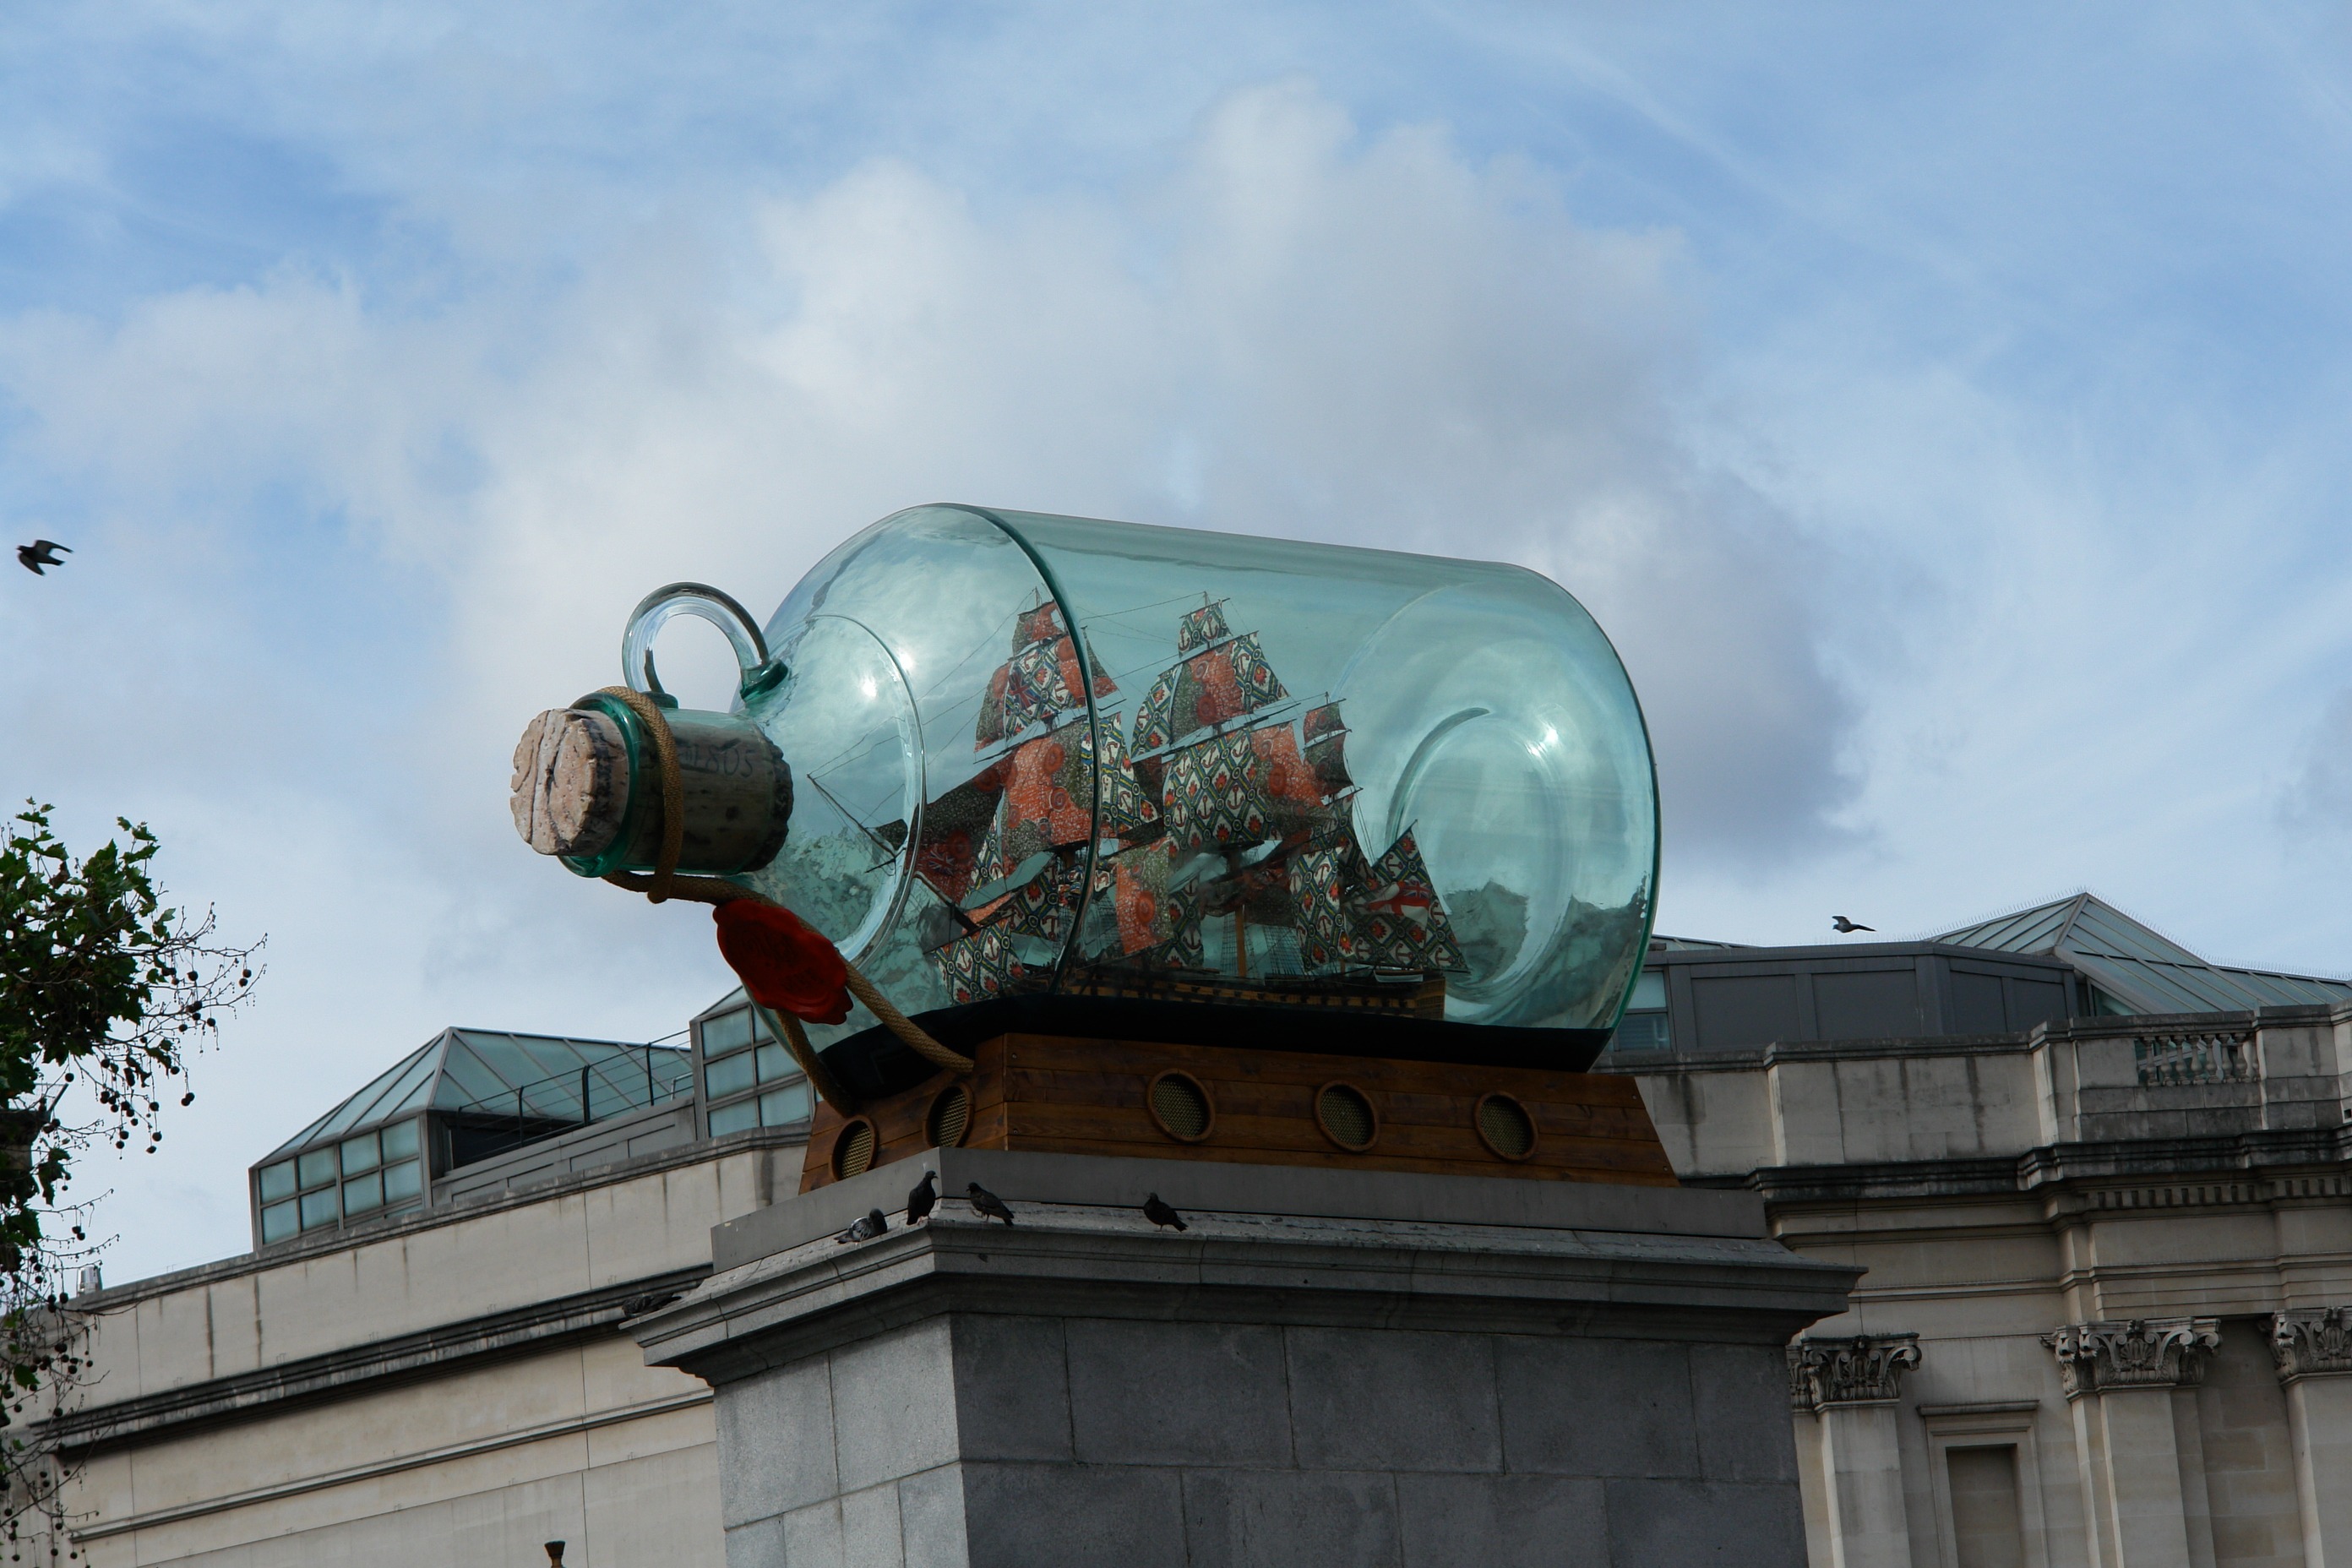
monument, transport, landmark, london, the ship, atmosphere of earth, ship in a bottle